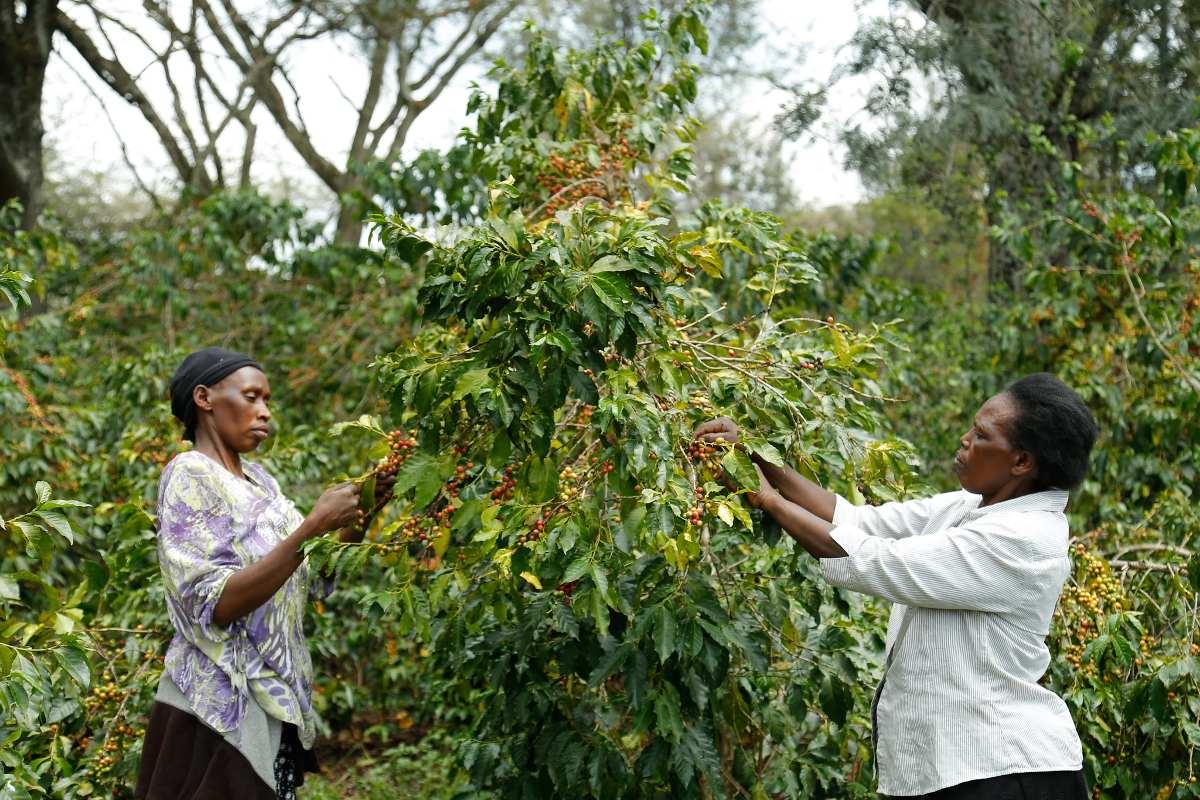
Wakulima wawili wa kike wakiwa shambani, wakivuna kahawa zilizoiva, wakikusanya mazao hayo kwenye vikapu. Mazingira ya shamba yanaonesha miti ya kahawa yenye matunda mekundu yaliyo tayari kuvunwa.